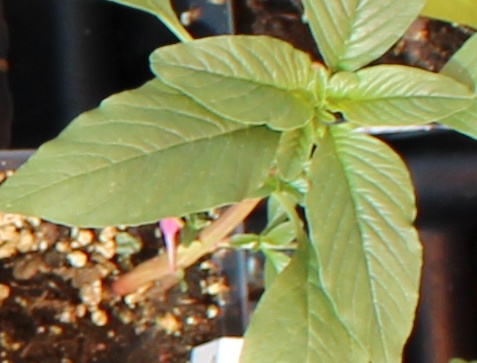
Label: Waterhemp